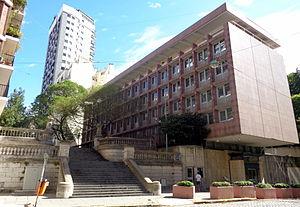
Les représentations diplomatiques britanniques constituent un des plus grands réseaux diplomatiques dans le monde. Notez que les missions diplomatiques britanniques dans les capitales des autres pays du Commonwealth britannique sont appelées « hauts-commissariats » ; le terme « ambassade » est réservé pour les missions diplomatiques dans les capitales du reste du monde.